Ukrainian diaspora

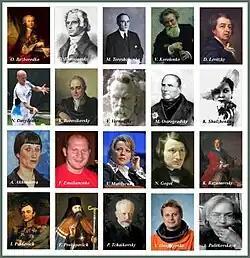
Group of prominent Ukrainians in Russia.

As of 2021, there are 884,007 ethnic Ukrainians in Russia. They form the country's eighth-largest ethnic group.